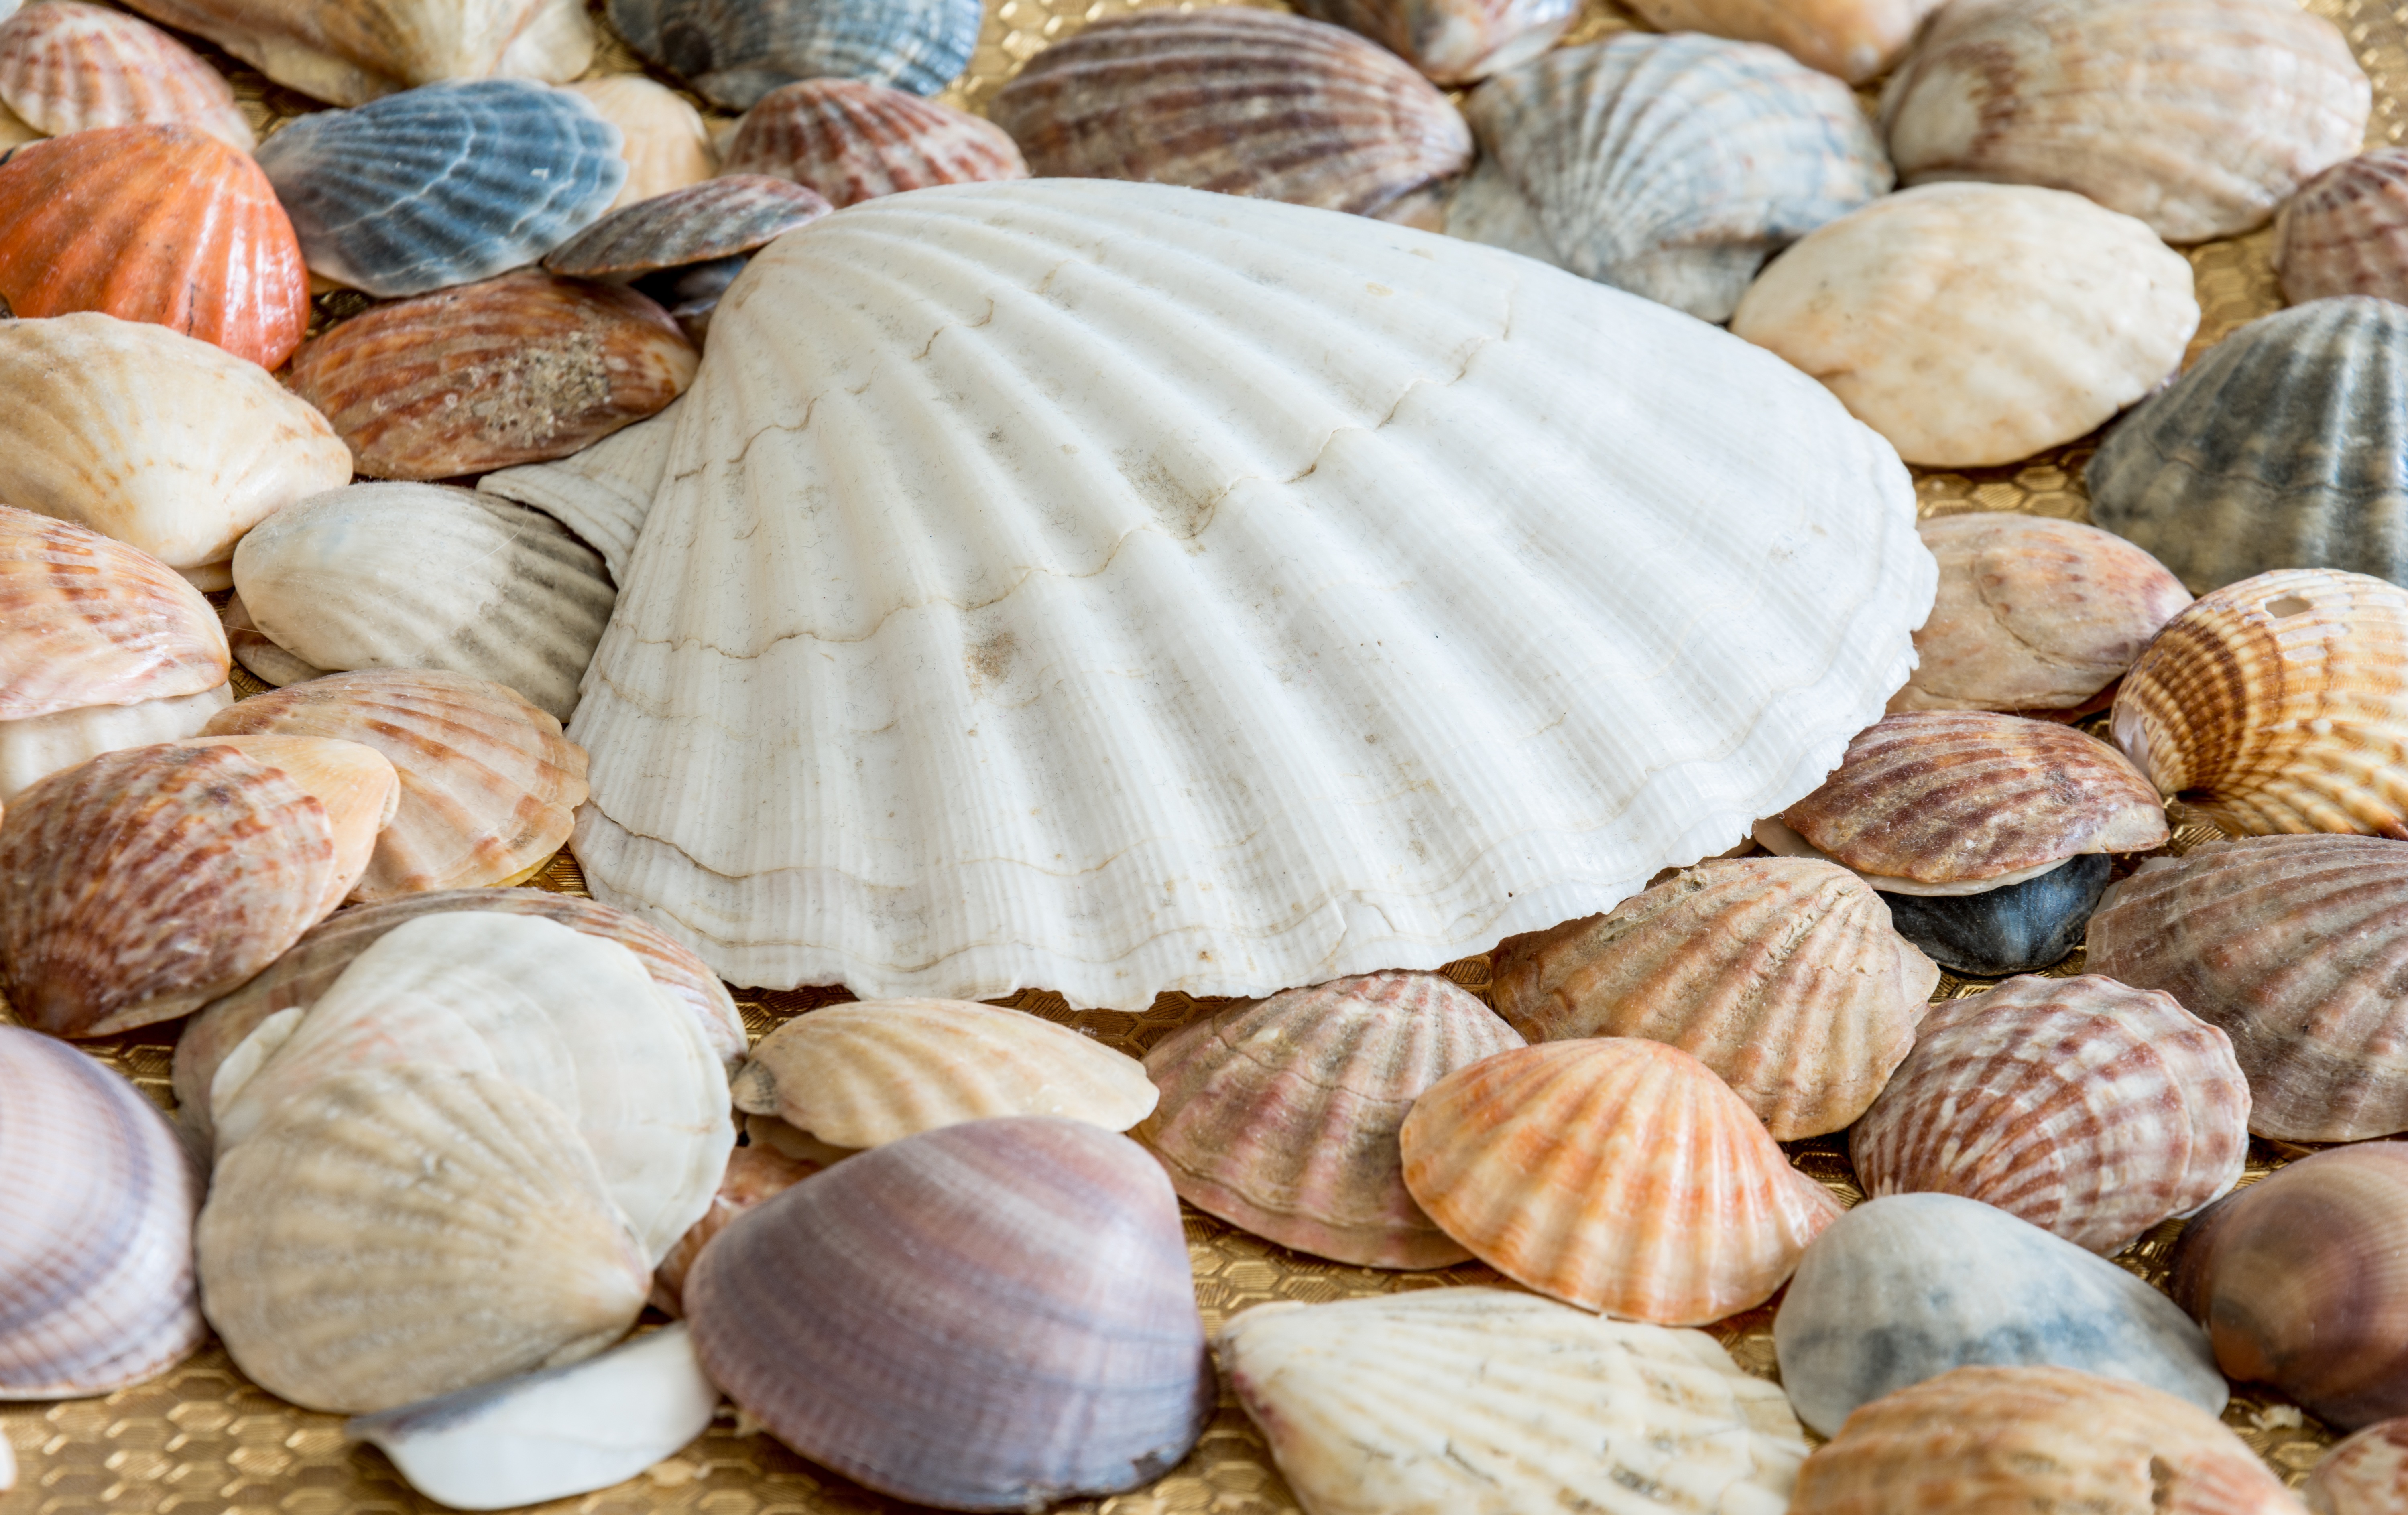
sea, nature, ocean, texture, summer, pattern, food, seafood, material, invertebrate, seashell, sea shell, clam, shells, cockle, molluscs, sea snail, sea shells, clams oysters mussels and scallops